The Purple Lady

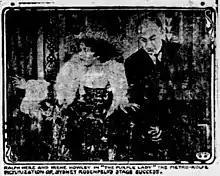
Publicity photo for the film.

The Purple Lady is a lost 1916 American silent comedy film. Directed by George A. Lessey, the film stars Ralph Herz, Irene Howley, and Alan Hale. It was released on June 26, 1916.